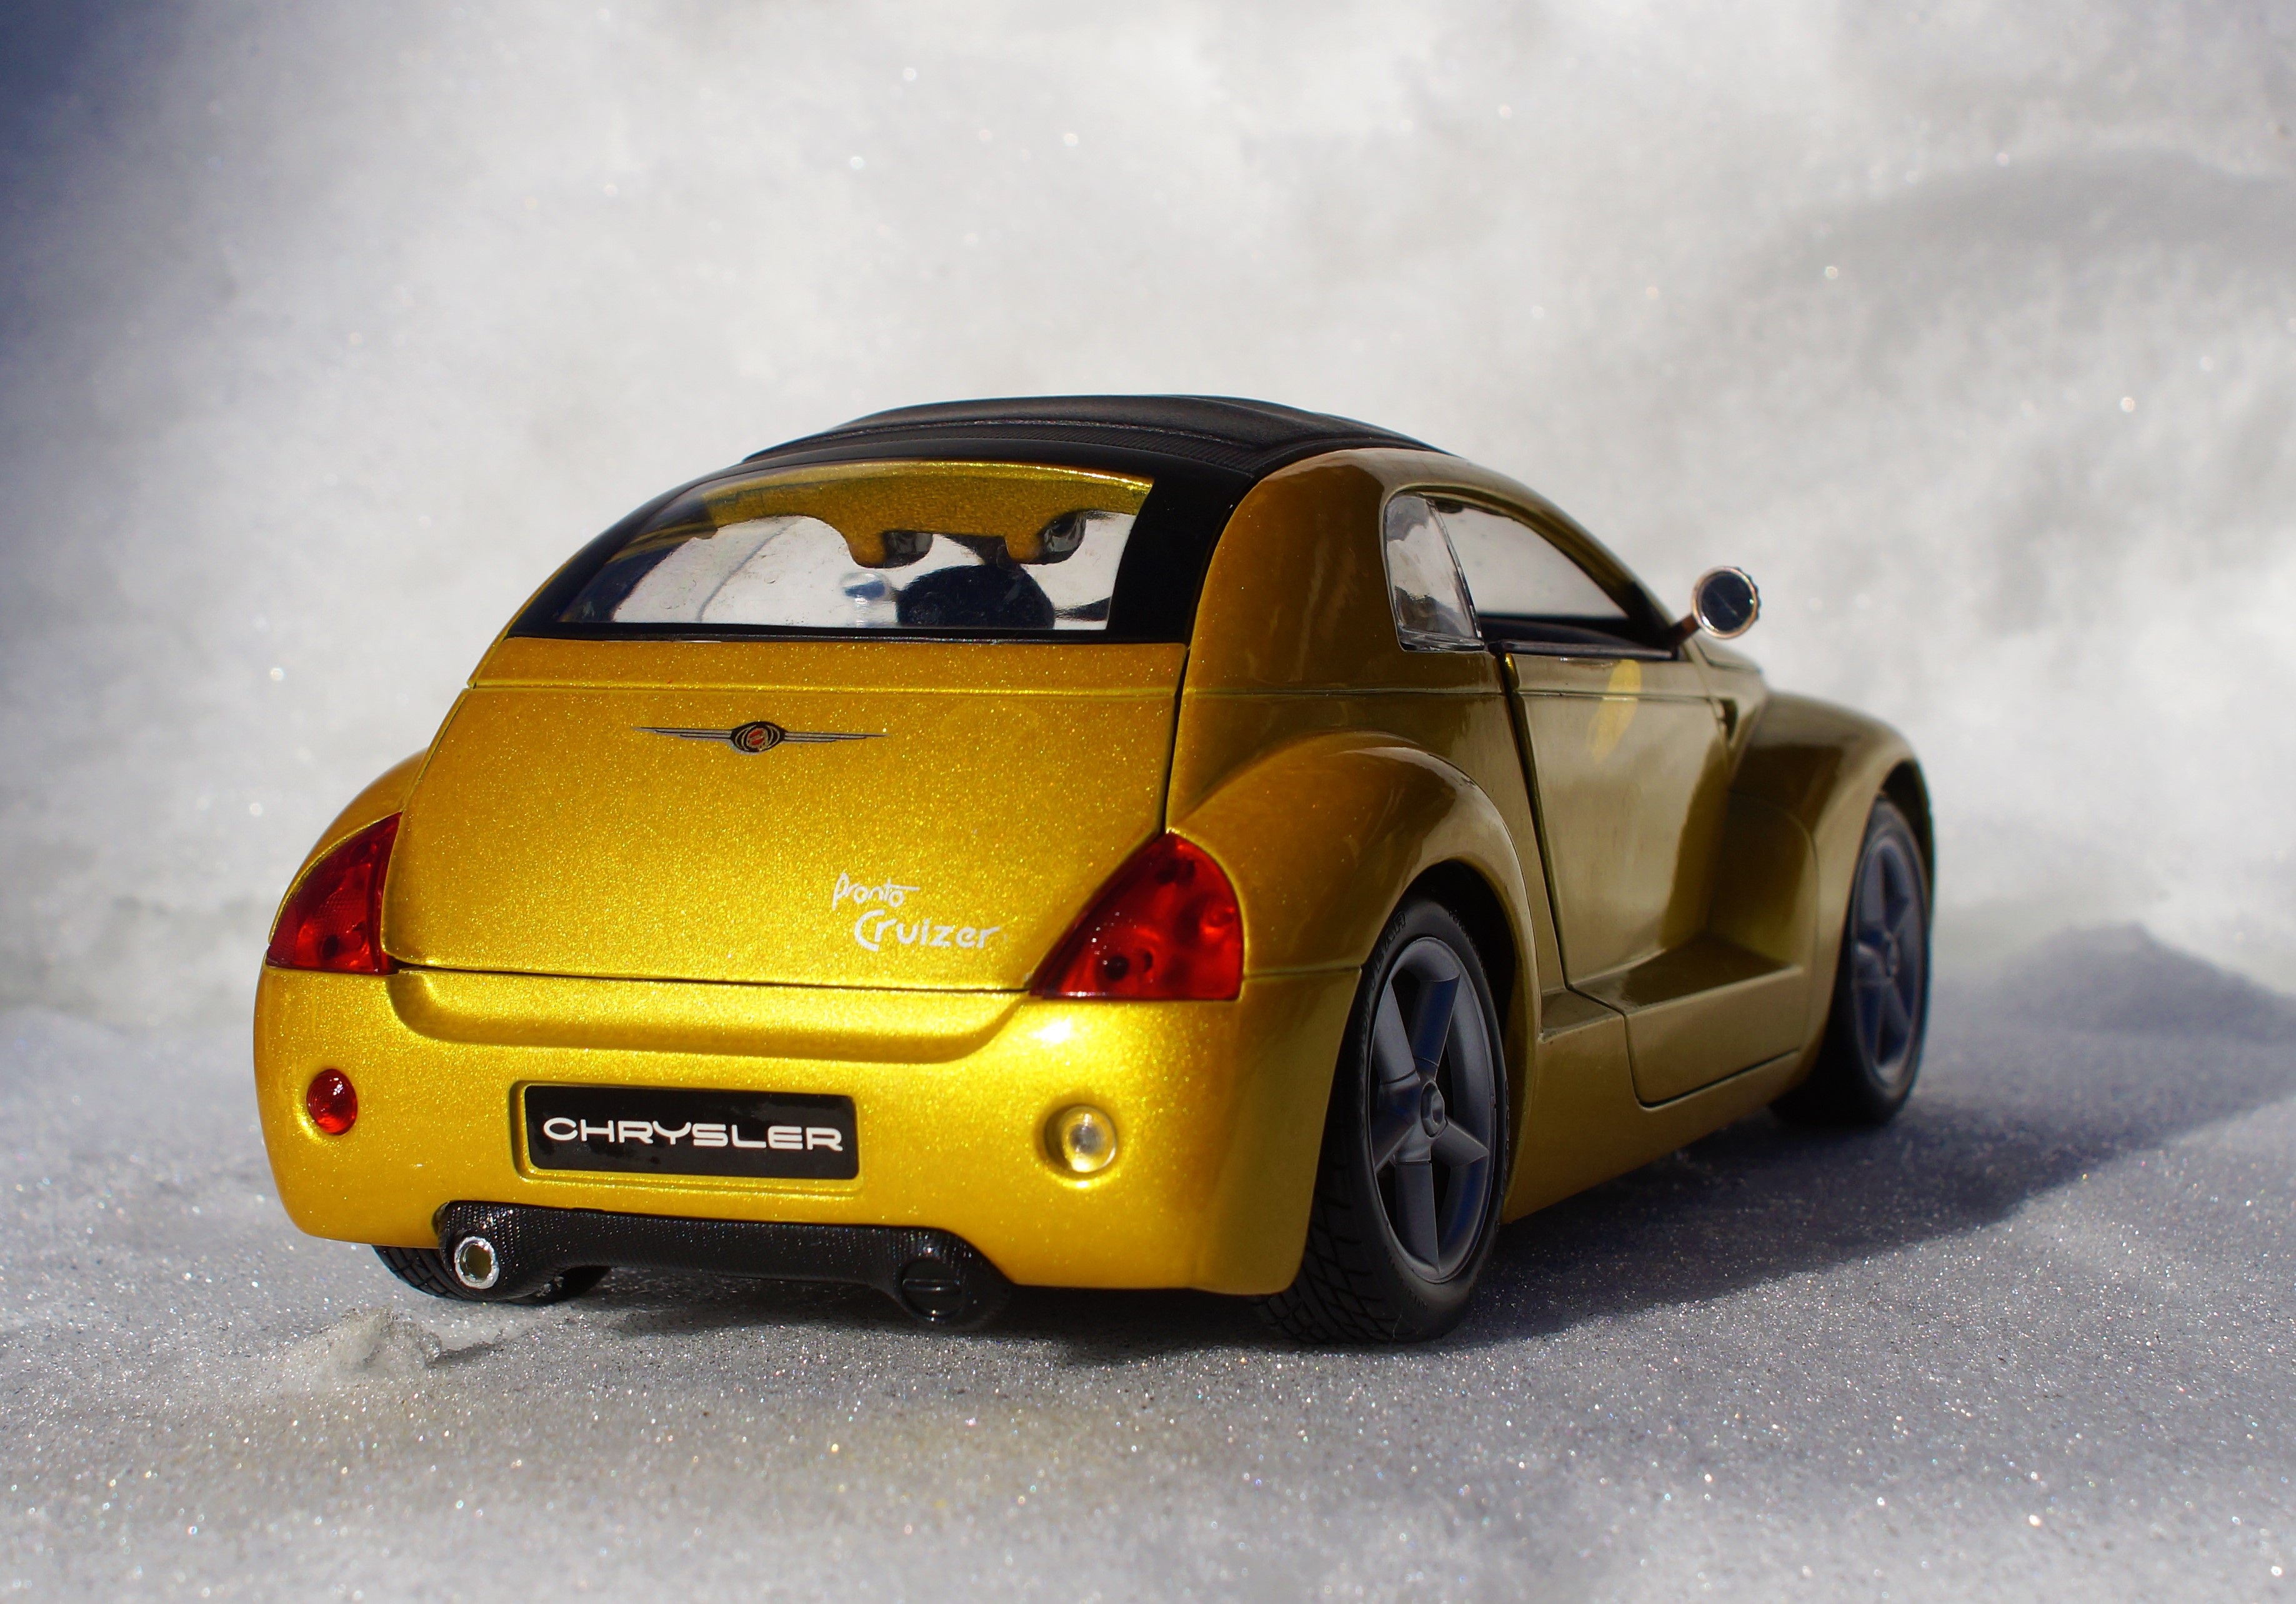
car, wheel, model, vehicle, auto, sports car, gold, toys, convertible, chrysler, cruiser, city car, model car, land vehicle, volkswagen beetle, automobile make, automotive exterior, automotive design, luxury vehicle, volkswagen new beetle